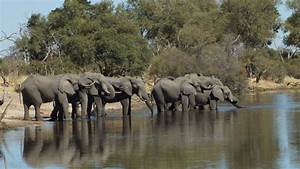
Label: elephant